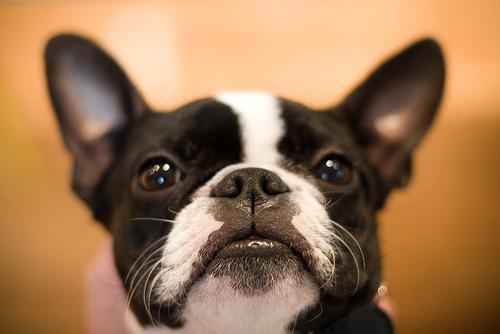
Boston_bull